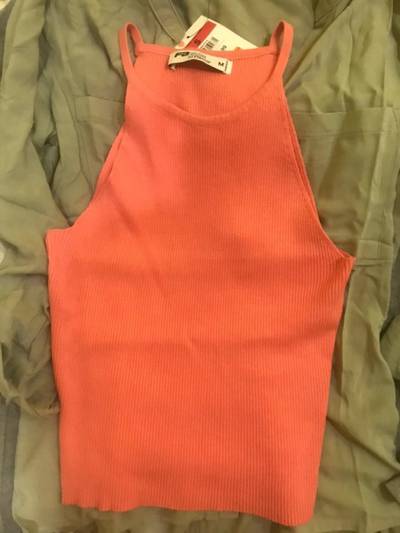
Waste category: clothes